The Unquiet Grave (book)

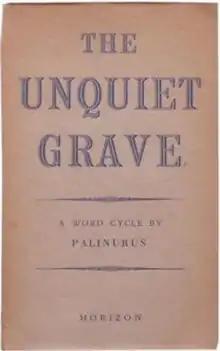
First edition (publ. Curwen Press for Horizon)

The Unquiet Grave is a literary work by Cyril Connolly written in 1944 under the pseudonym Palinurus. It comprises a collection of aphorisms, quotes, nostalgic musings and mental explorations.Together with "Enemies of Promise" (1938), it is one of the two books for which the author is mainly remembered.